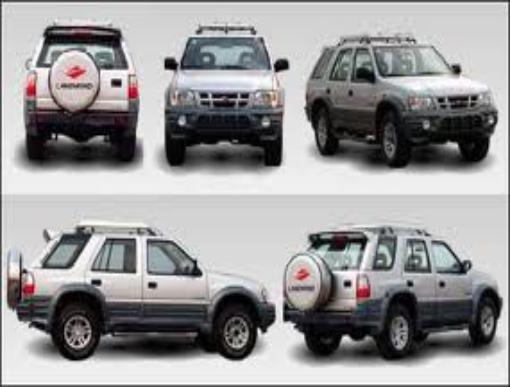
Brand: Landwind-3
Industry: Transportation